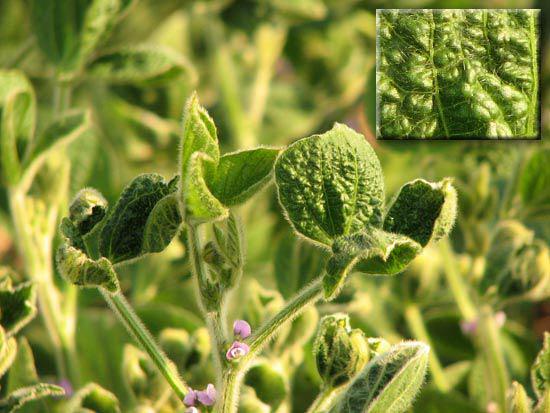
Plant: Soybean
Disease: soybean mosaic